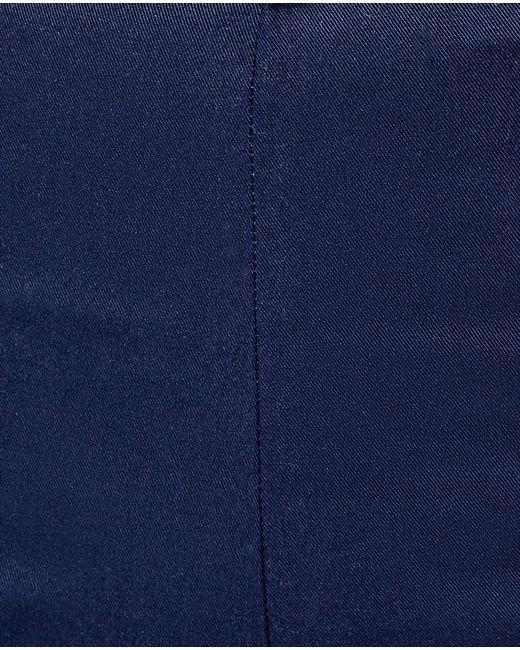
Dunkelblaue Jeanshose für Damen